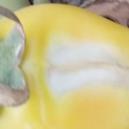
Crop: Tomato
Condition: sunburn-d